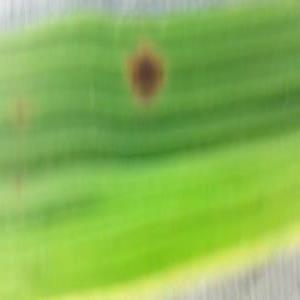
Disease: Brownspot